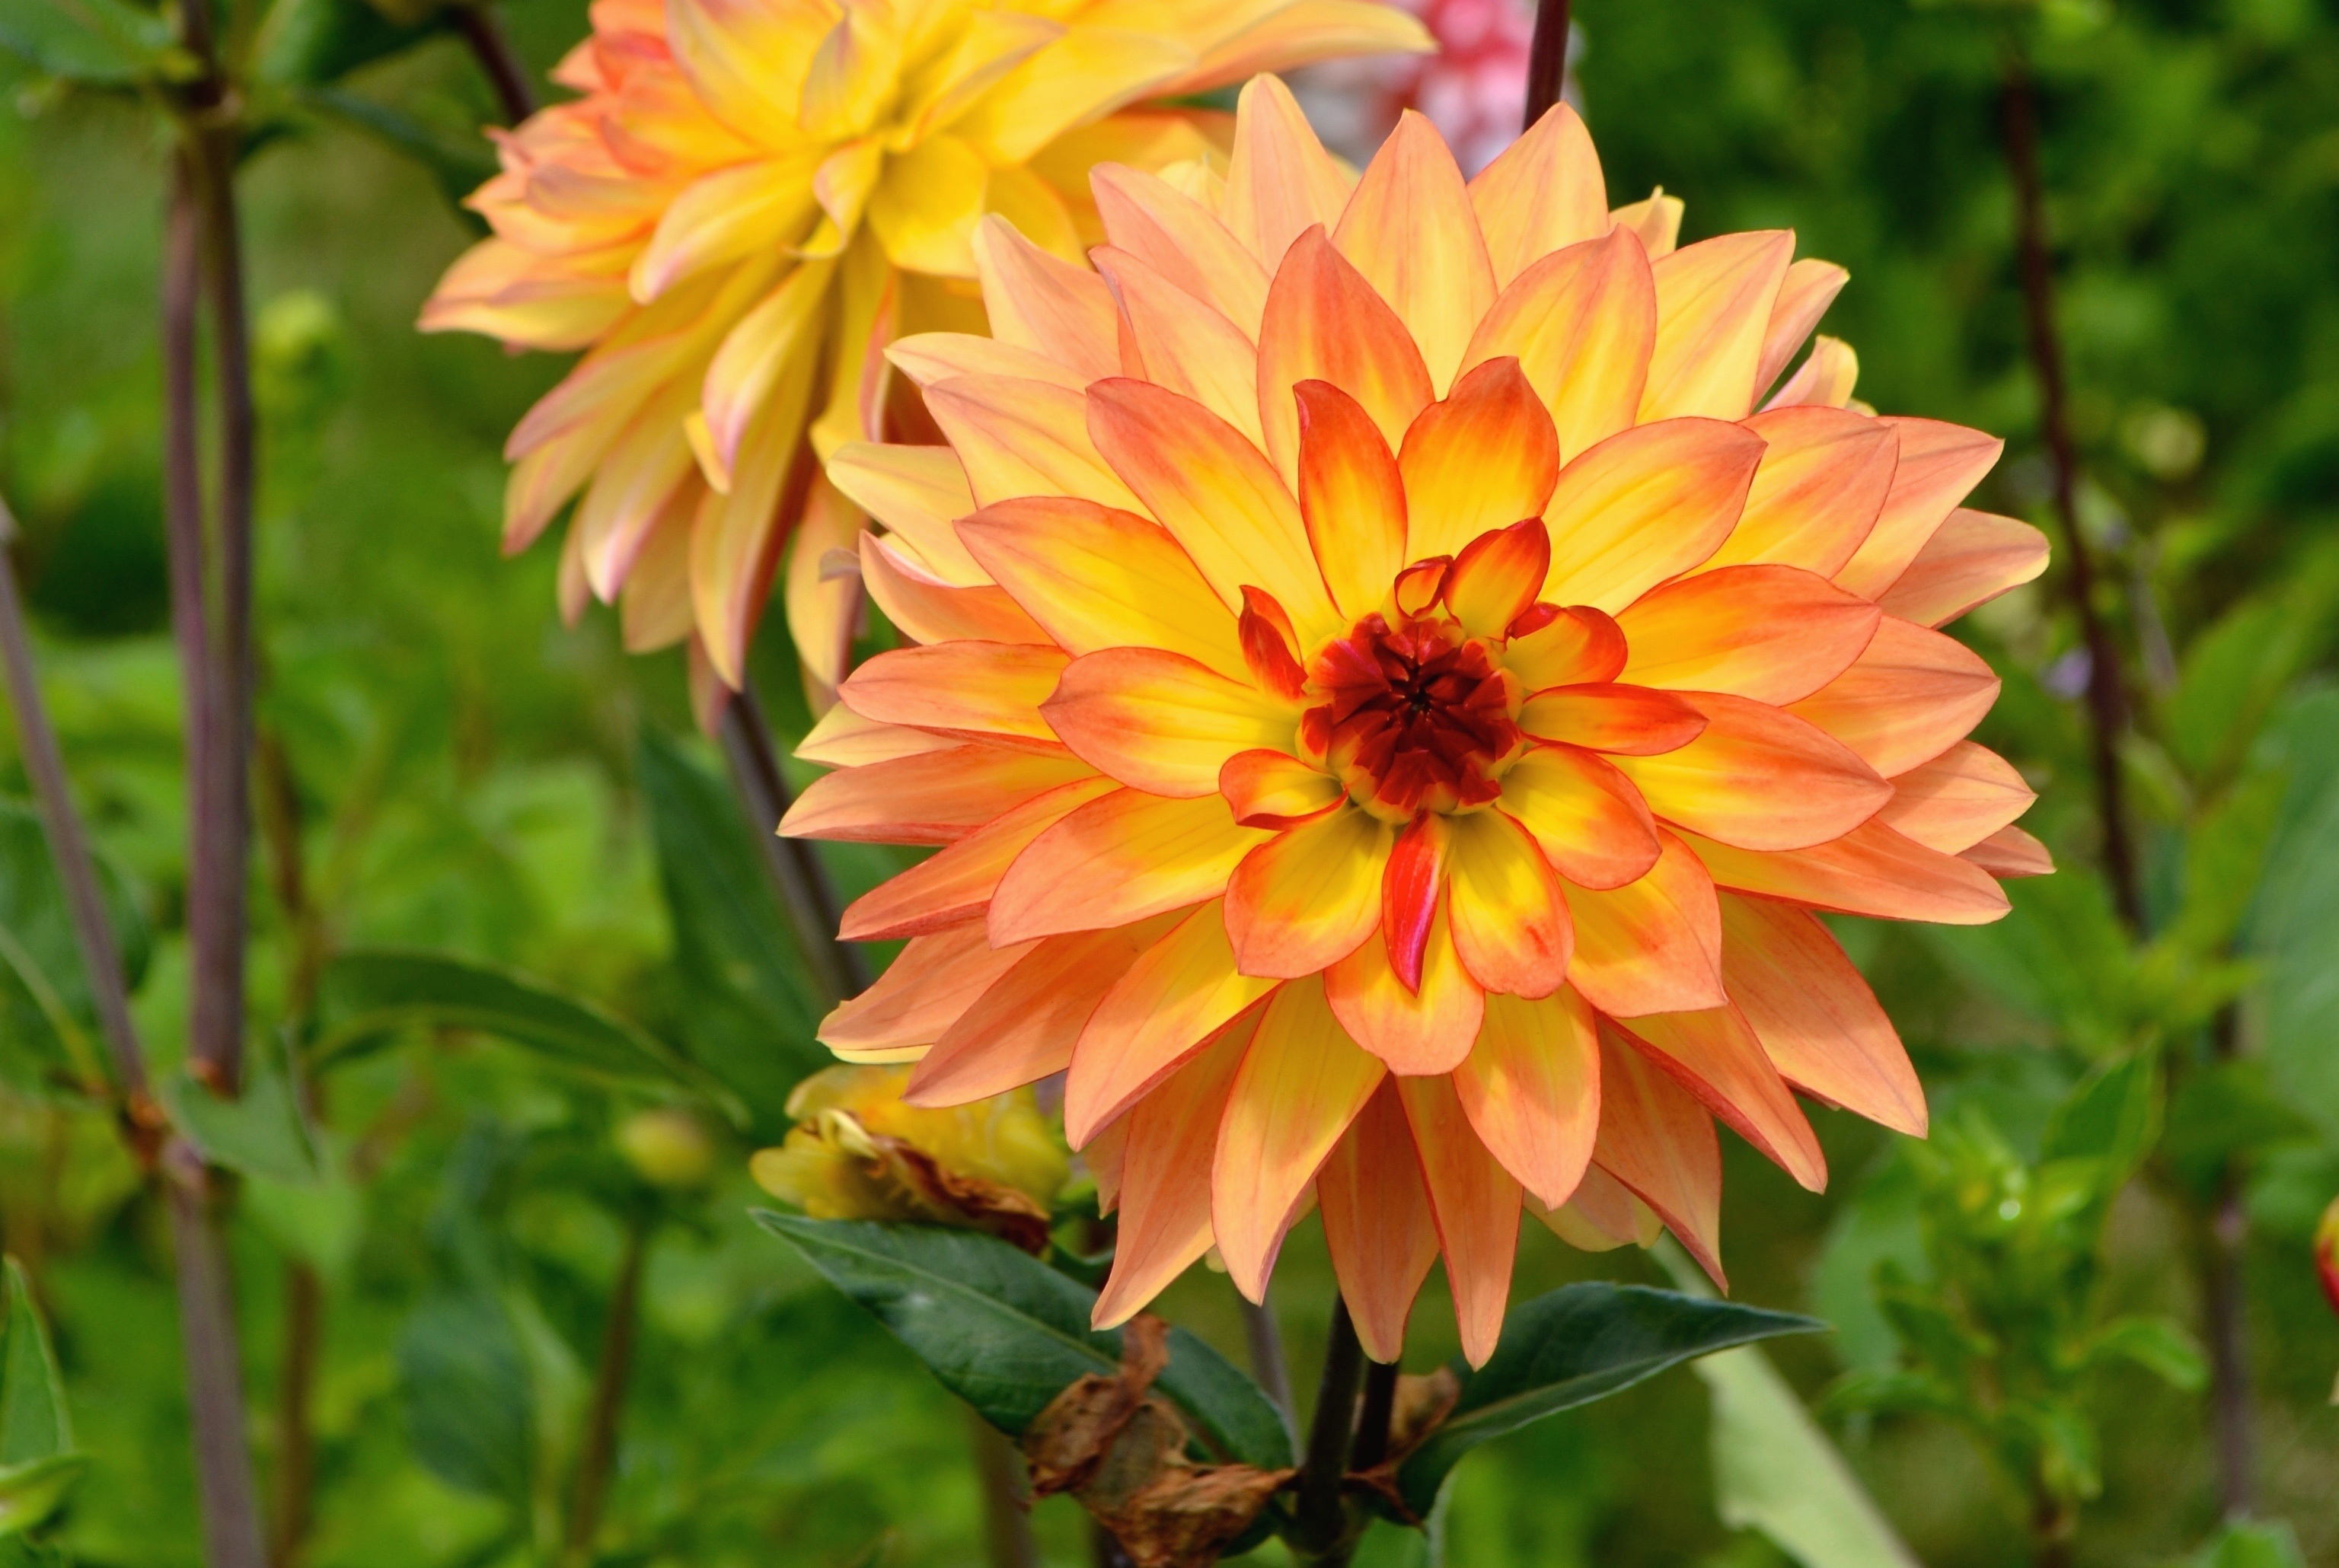
plant, flower, petal, botany, flora, dahlia, flowering plant, daisy family, asterales, annual plant, land plant